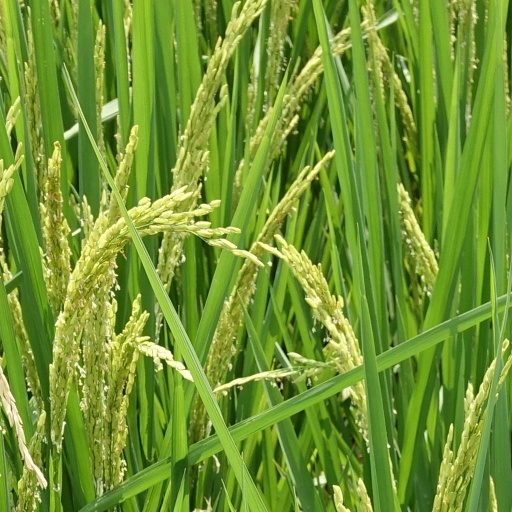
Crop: rice